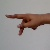
The image shows a hand gesture representing the letter 'P' in Indian Sign Language.